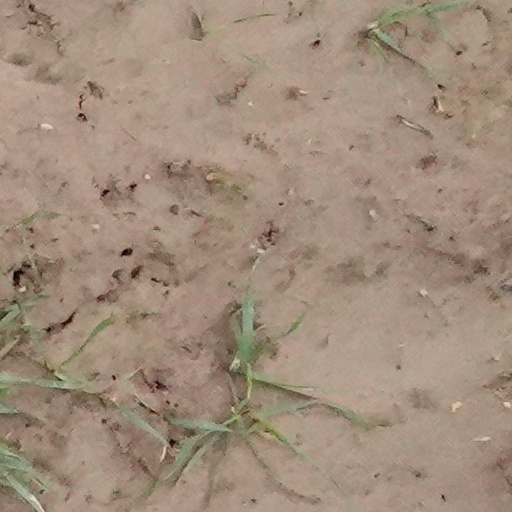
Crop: wheat